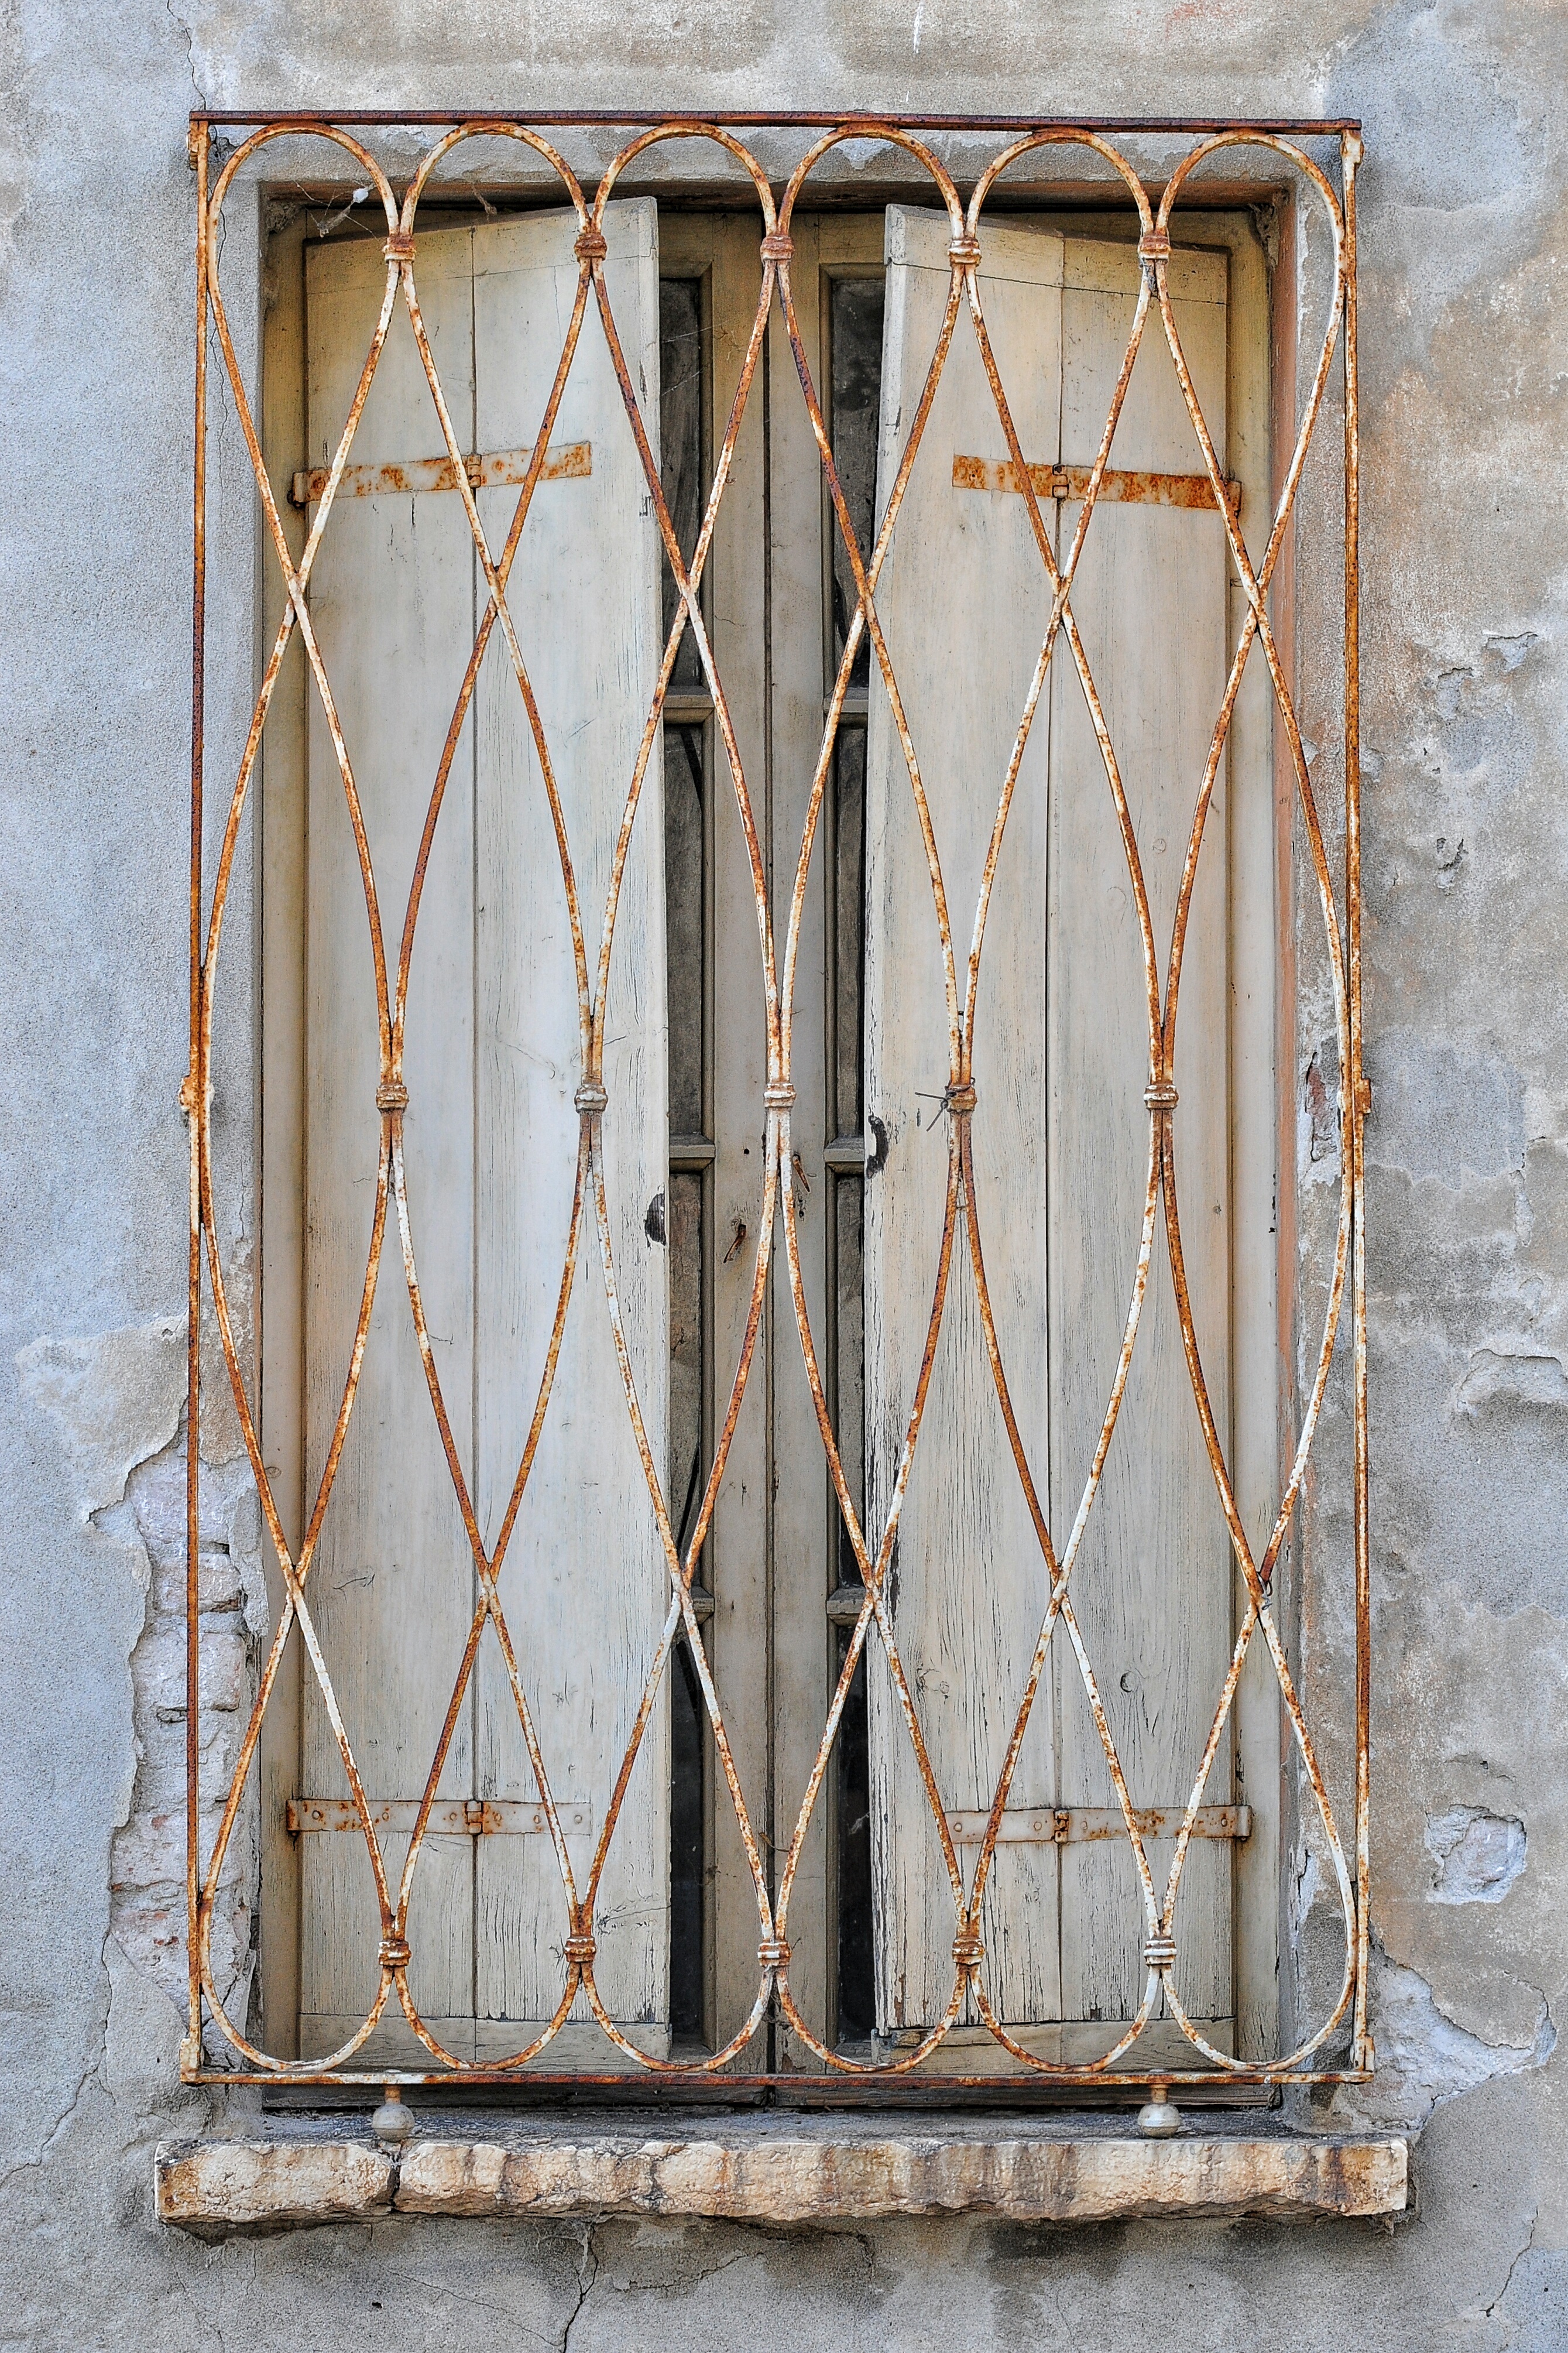
wood, texture, window, glass, old, wall, rust, arch, color, metal, ancient, paint, furniture, gate, door, iron